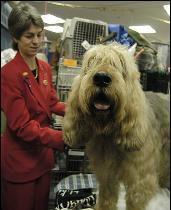
otterhound